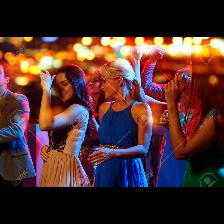
Label: Human